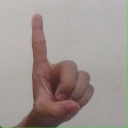
अक्षर: ड